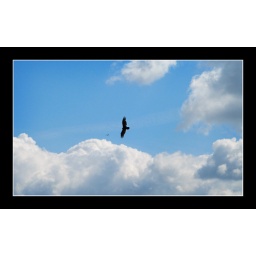
A turkey vulture soars in the sky with a plane in the background. It was a great day to be outside.